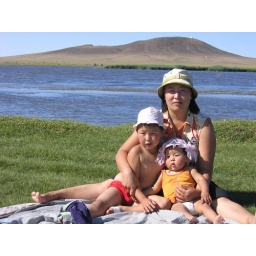
N45.31759 E113.85179. 070721 15:52. Mongolia Sukhbaatar aimag. Dariganga lake near Altan Ovoo mountain